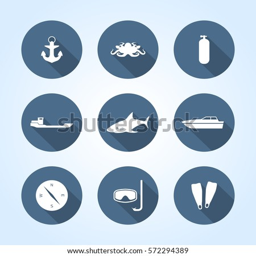
set of nautical icons with a long diagonal shadow , illustration .